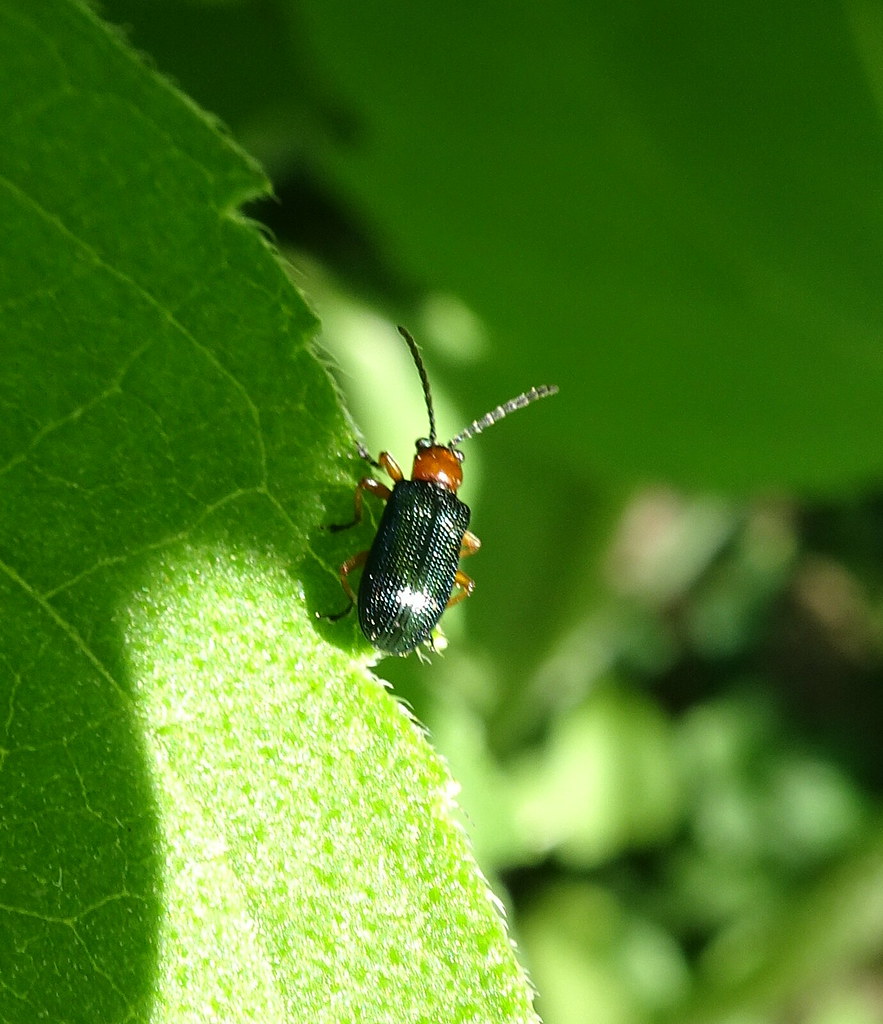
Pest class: cereal_leaf_beetle